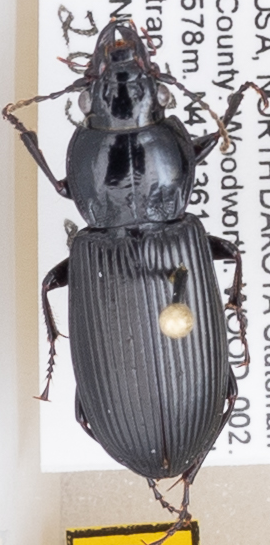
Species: Pterostichus melanarius melanarius
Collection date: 2015-07-22
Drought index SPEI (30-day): -0.54
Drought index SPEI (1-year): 0.36
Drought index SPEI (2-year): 0.662